Revolution of the Reforms

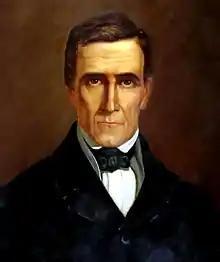
José María Vargas

The reformists challenged the government of José María Vargas and the Congress, which symbolized the coalition between the "Godo's" and "conservatives." The "Godo's" were so named for their support of Spanish rule and Royalist allegiance during the independence war, while the "conservatives" were primarily white criollos, economically and politically liberal, led by General Páez and his followers. The military saw the restoration of lands to the "Godo's," lands previously awarded to independence fighters as military compensation, as a direct insult. Additionally, the military privileges of the Liberation Army's members were revoked.